Drones World Tour

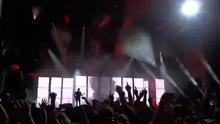
Muse using the LED pillars in Paris 2016

Muse played various festivals around Europe on the first leg of the tour, which started 23 May 2015. This leg of the tour also included Muse's debut performance at Download Festival, which they also headlined.